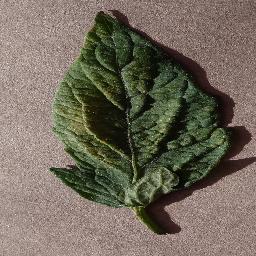
Label: Tomato___Spider_mites Two-spotted_spider_mite